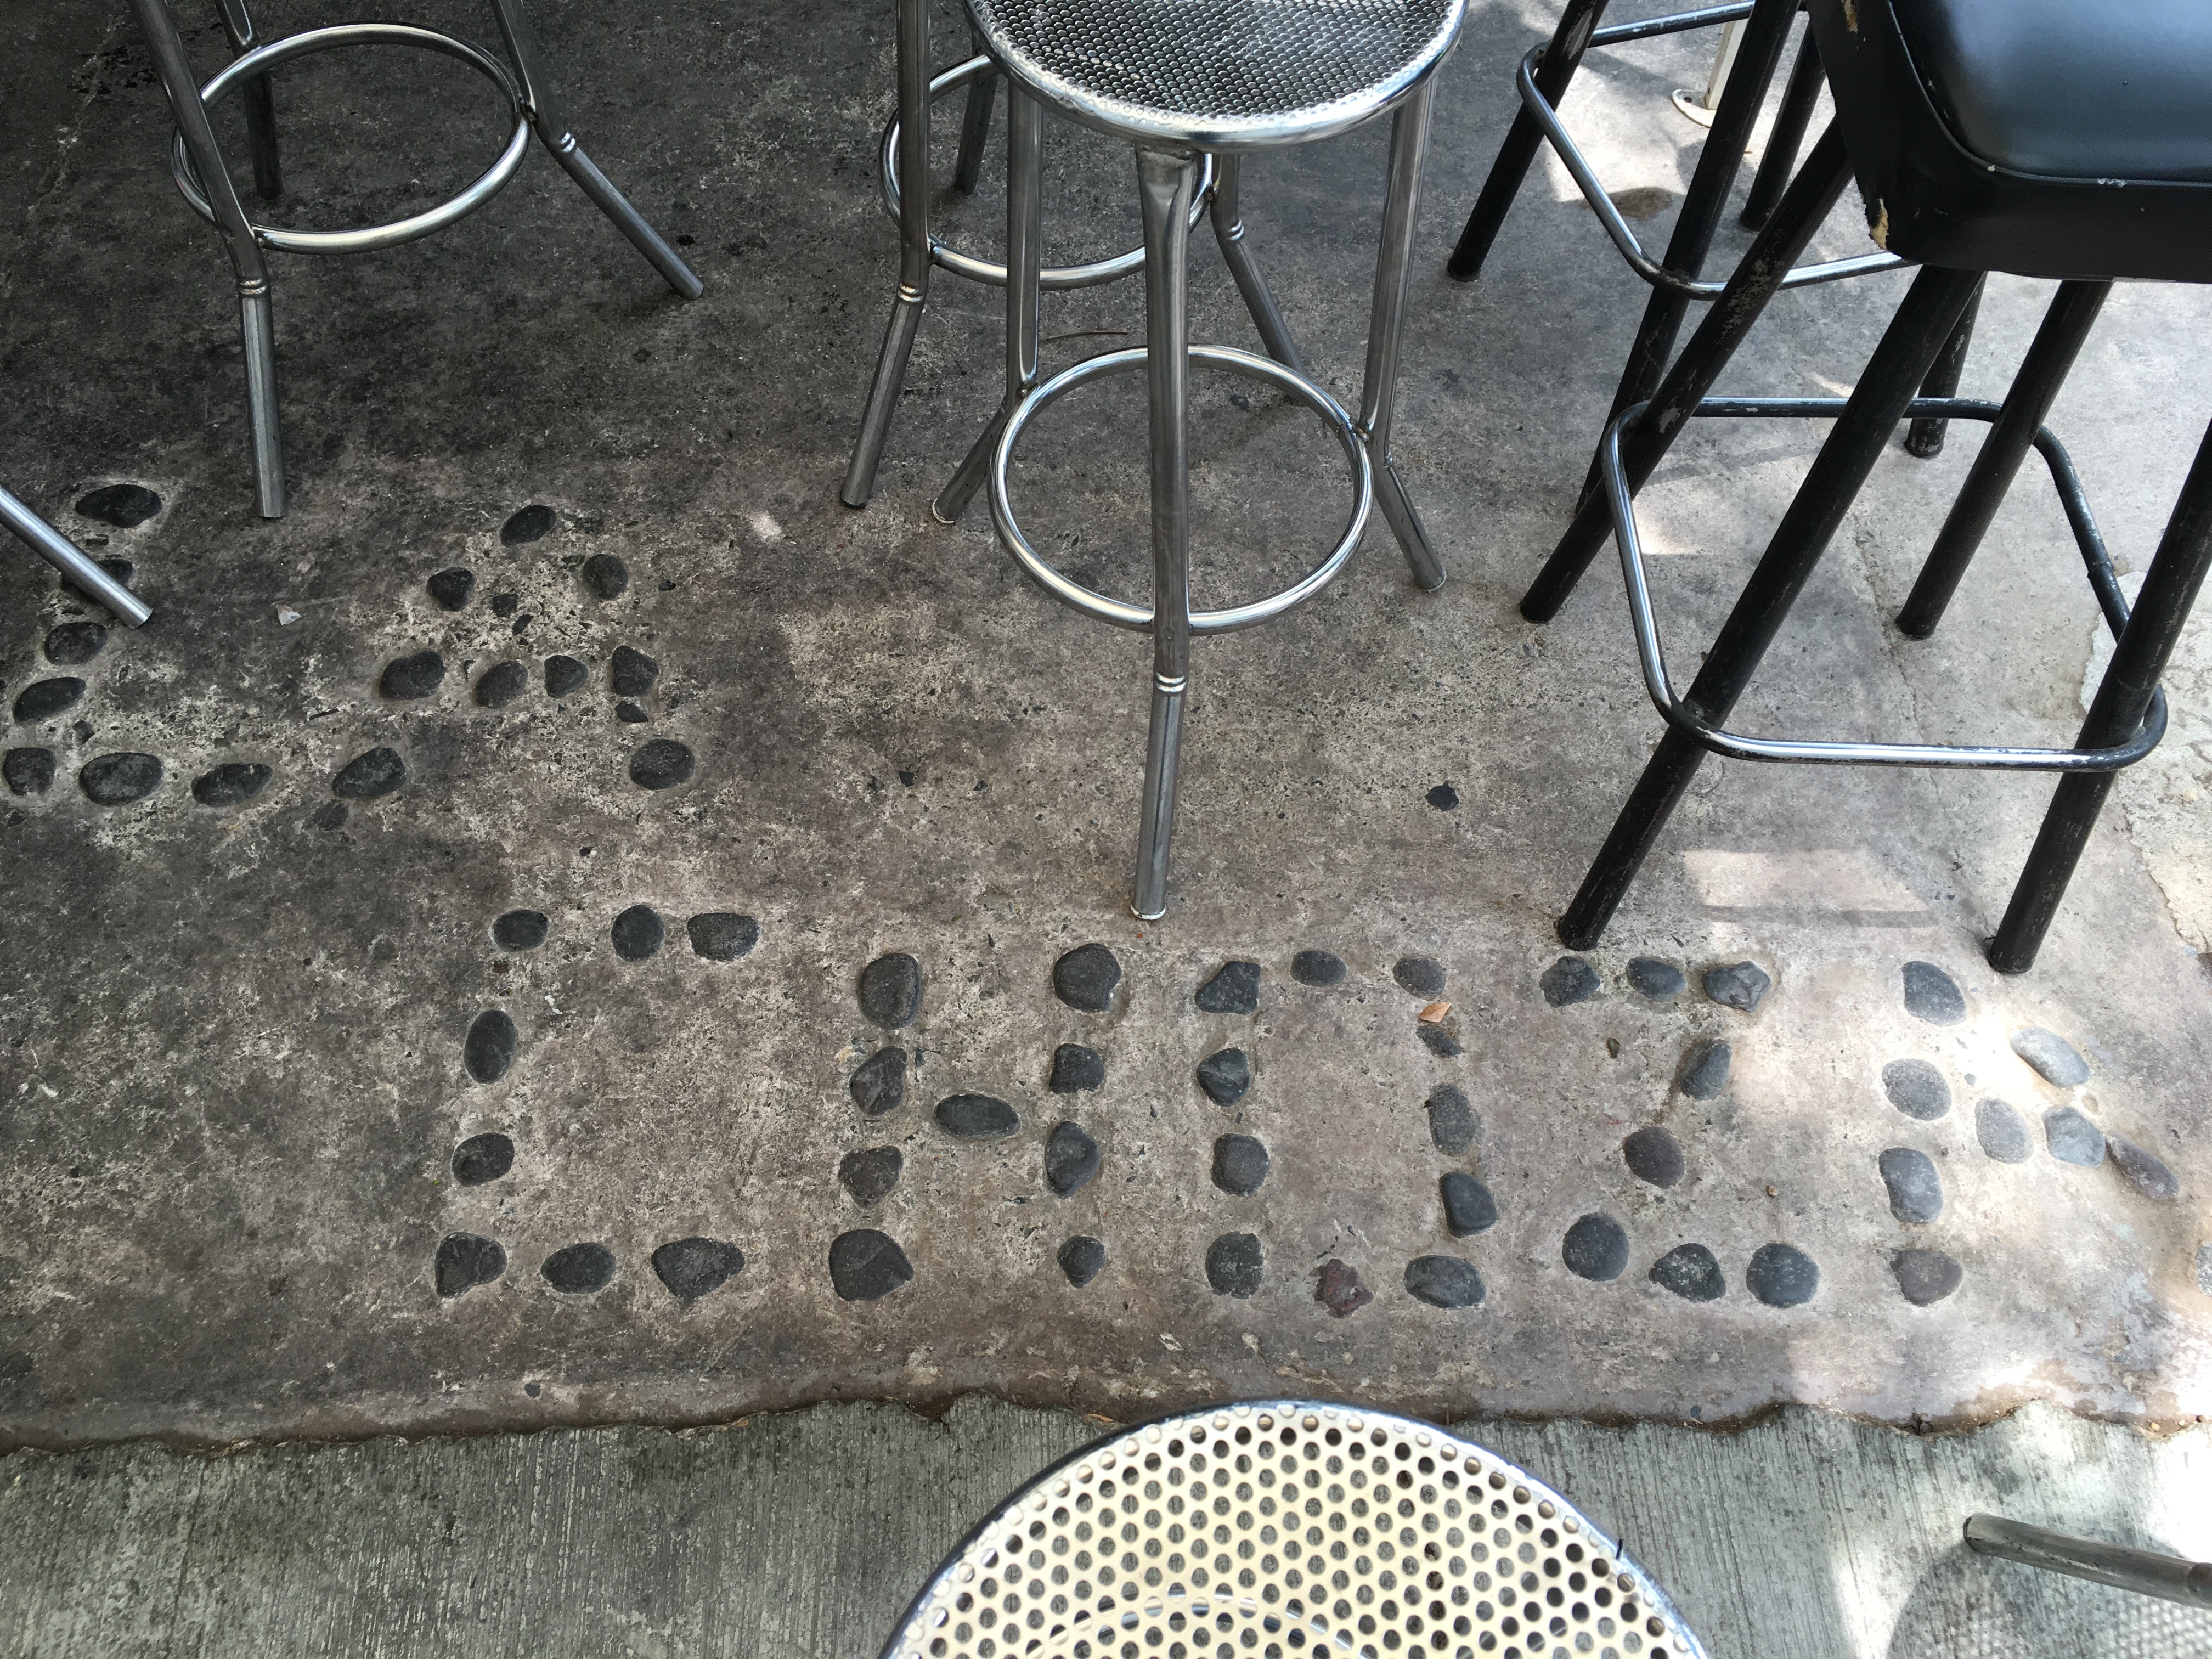
table, furniture, material, tablecloth, design, iron, flooring